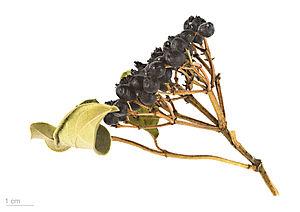
La viorne tin, aussi appelée laurier-tin ou laurentin, est un arbrisseau des régions méditerranéennes de la famille des Adoxacées. Il appartient au genre Viburnum, autrefois classé dans la famille des Caprifoliacées selon la classification classique de Cronquist.